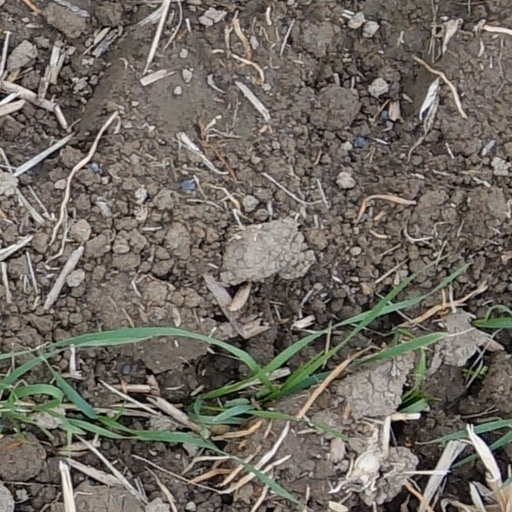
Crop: wheat